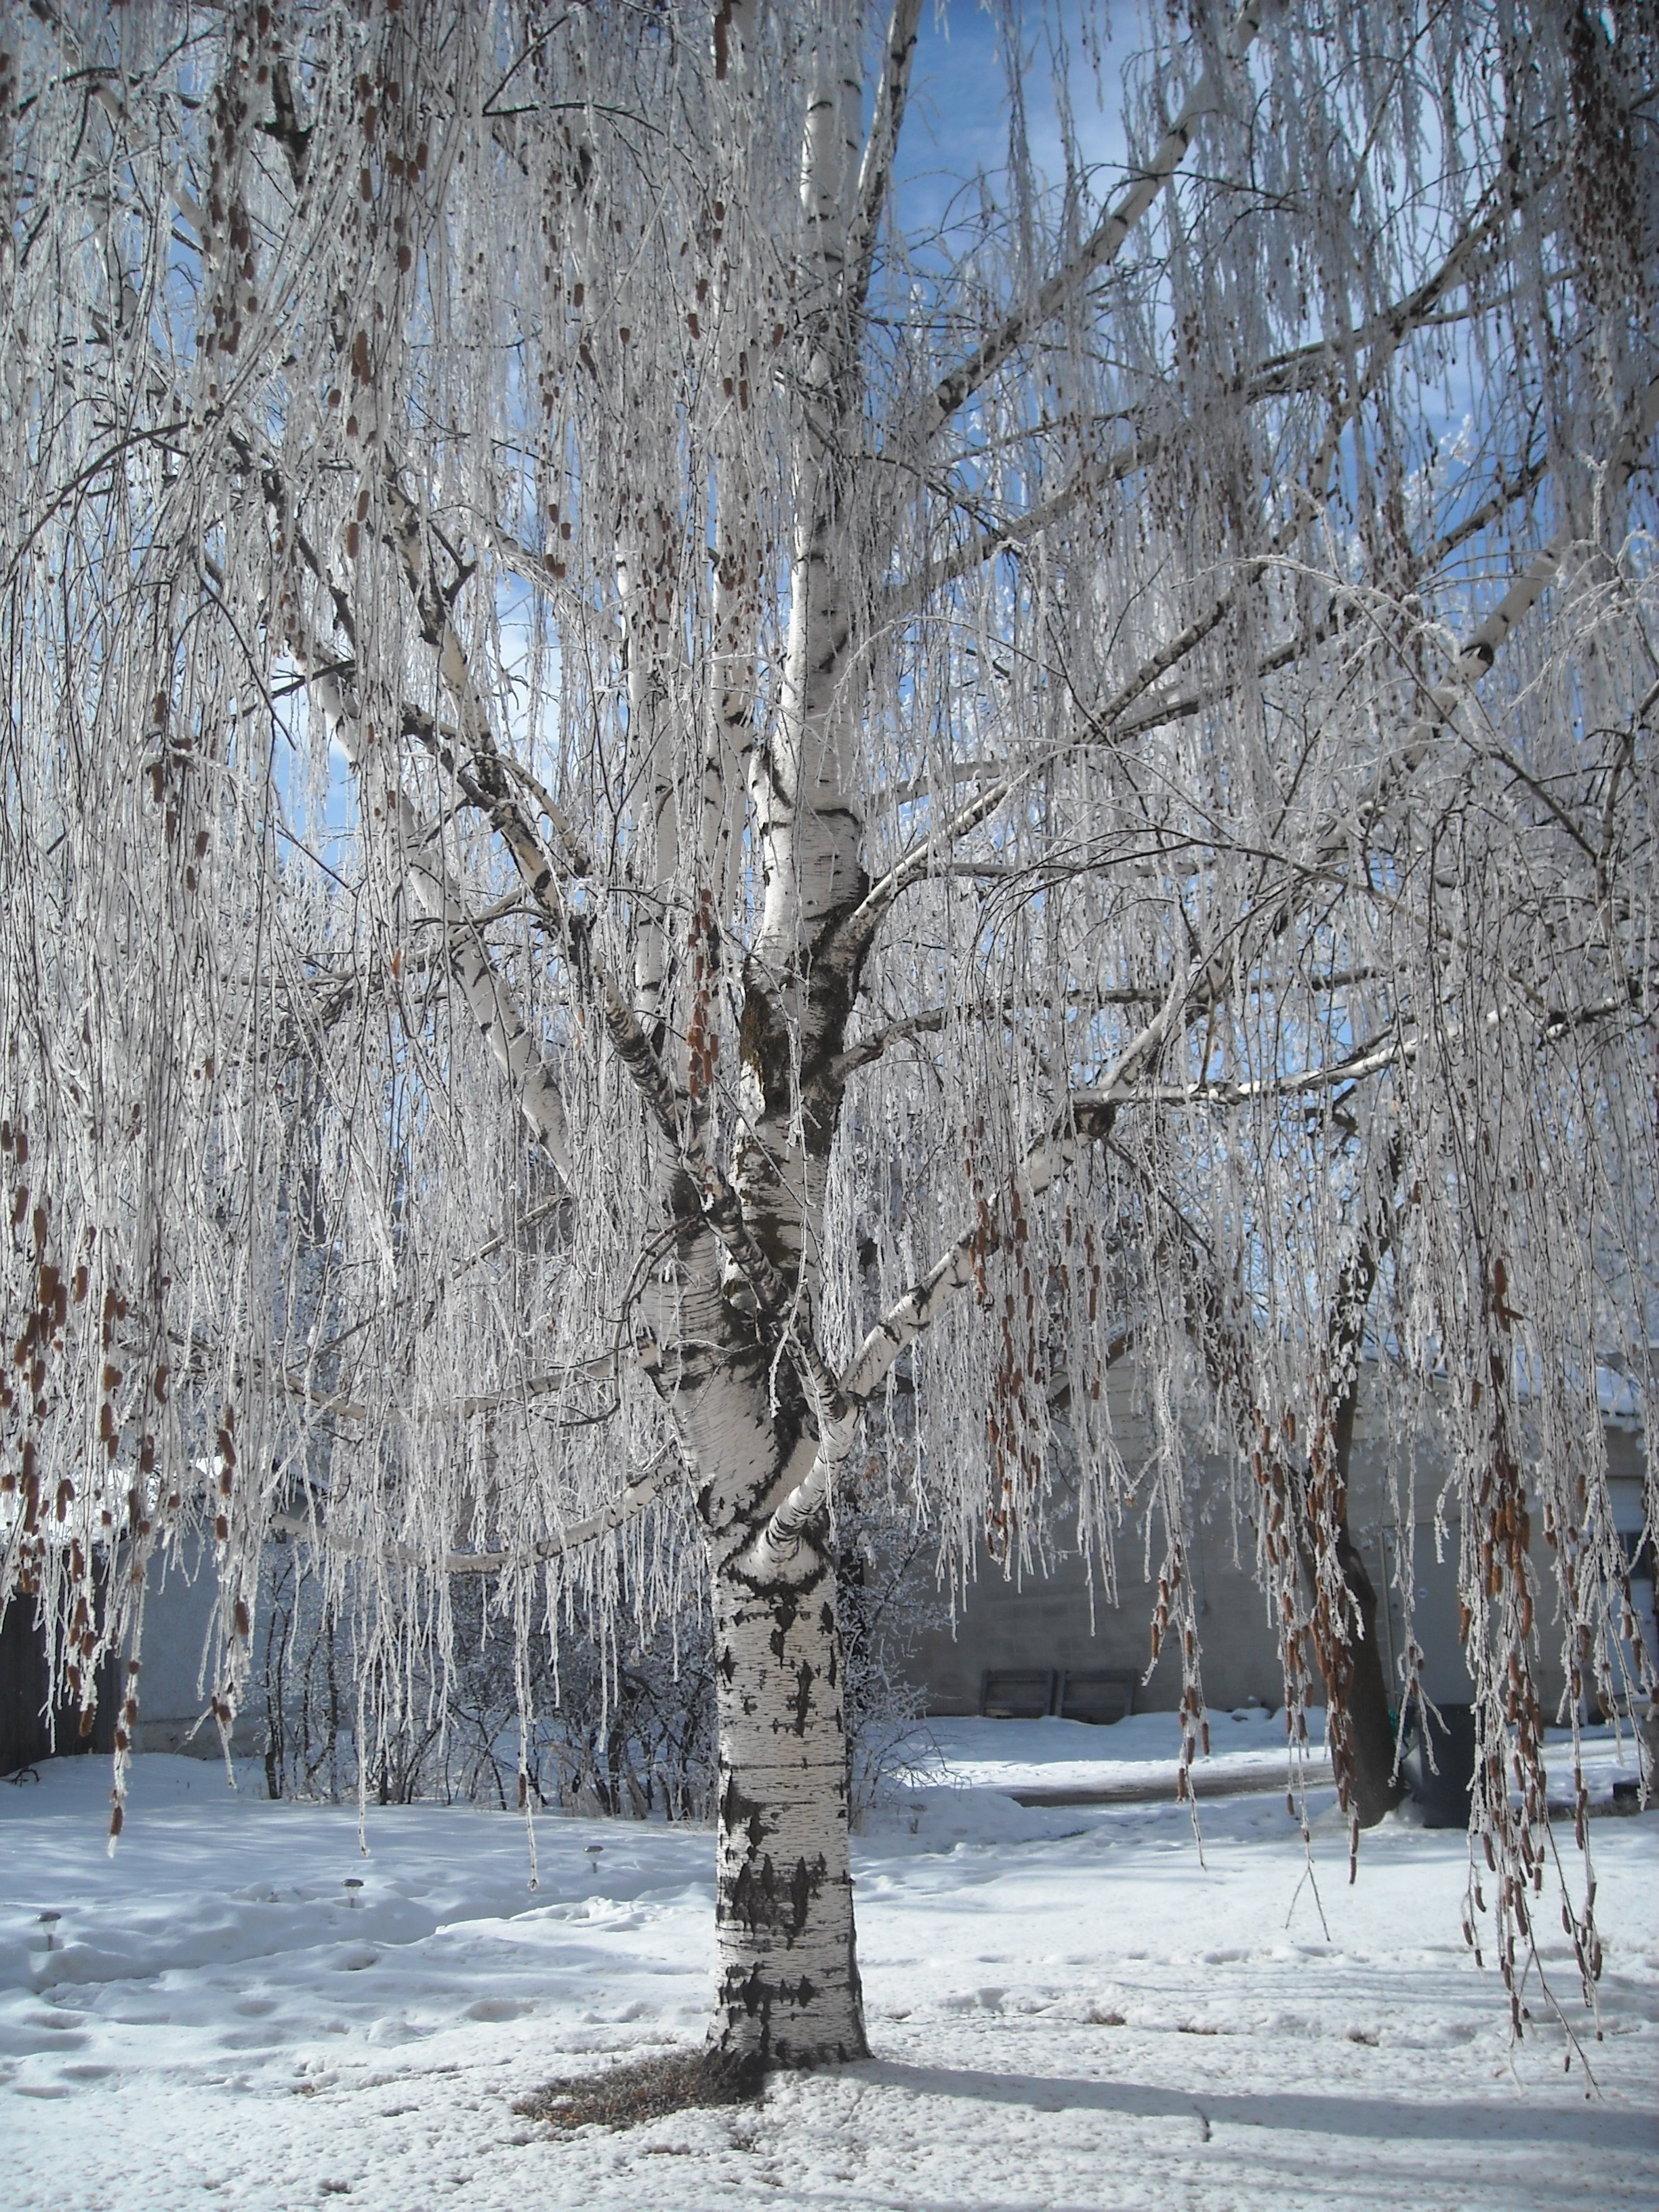
landscape, tree, nature, branch, snow, winter, plant, frost, ice, spring, birch, weather, season, icy, freezing, winter tree, woody plant, land plant